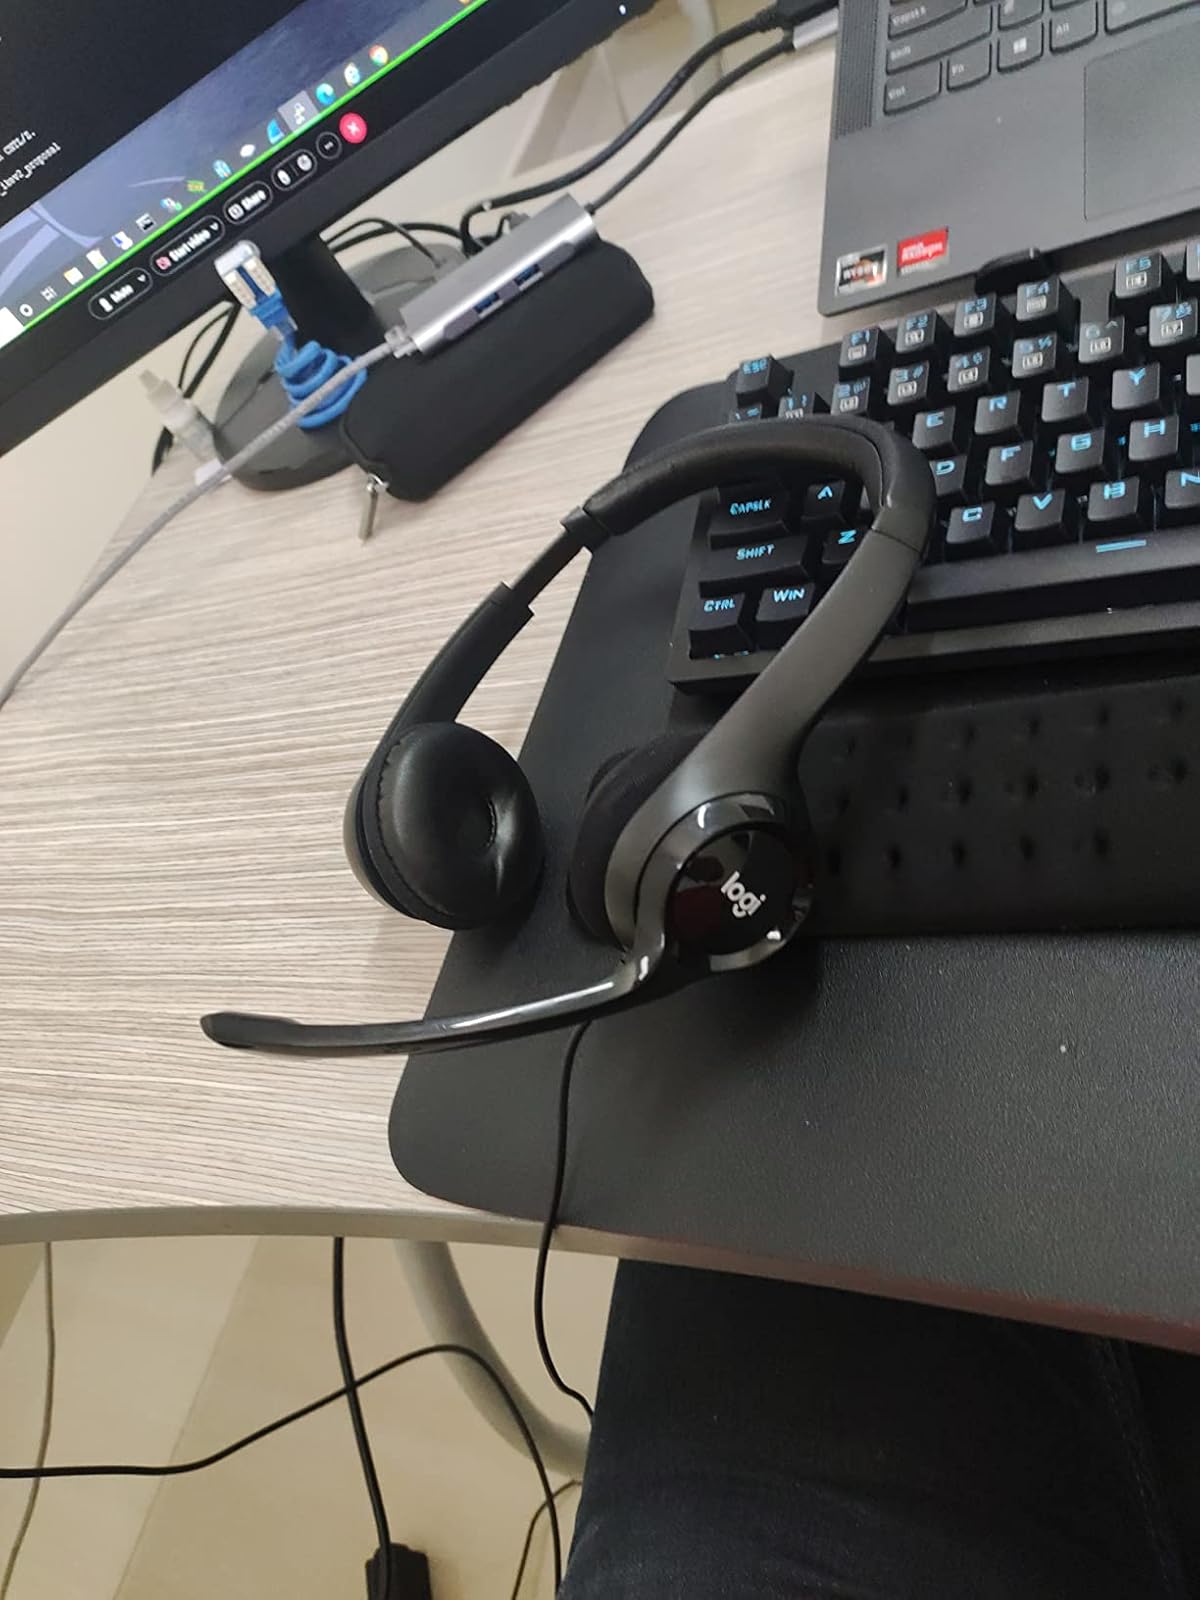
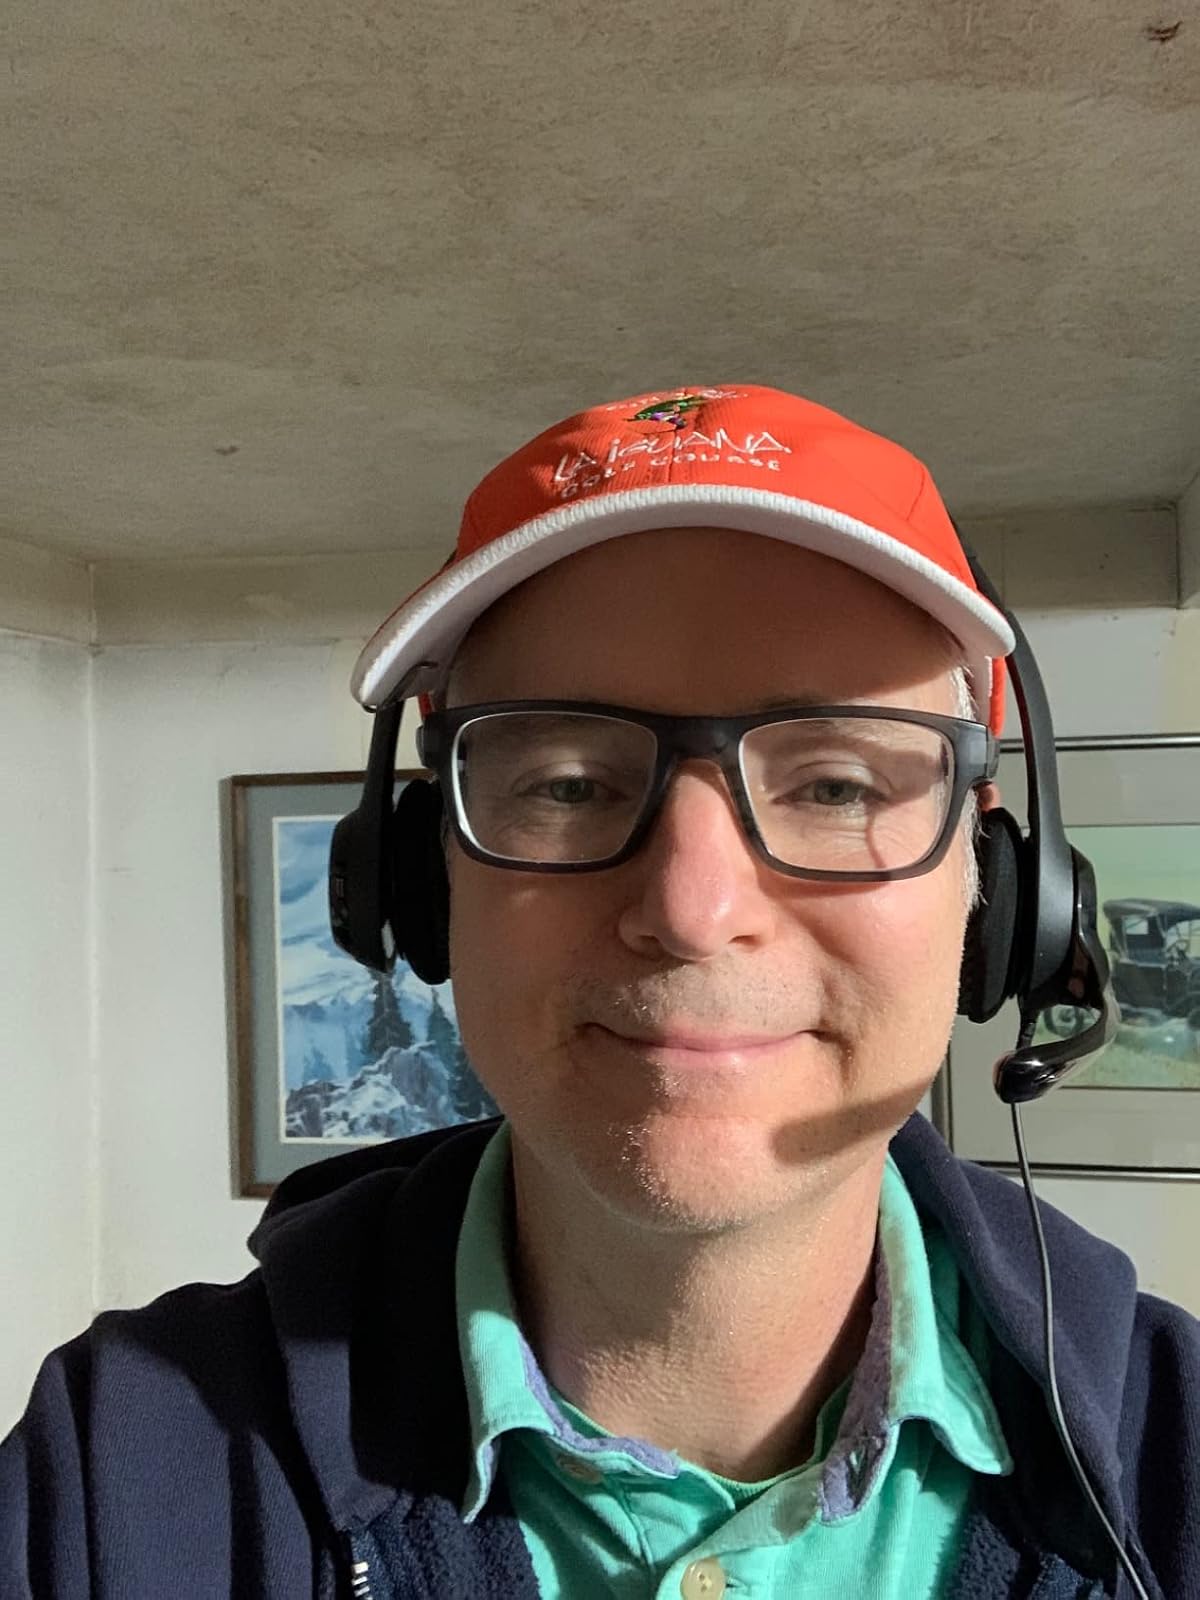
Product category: headphones
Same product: yes